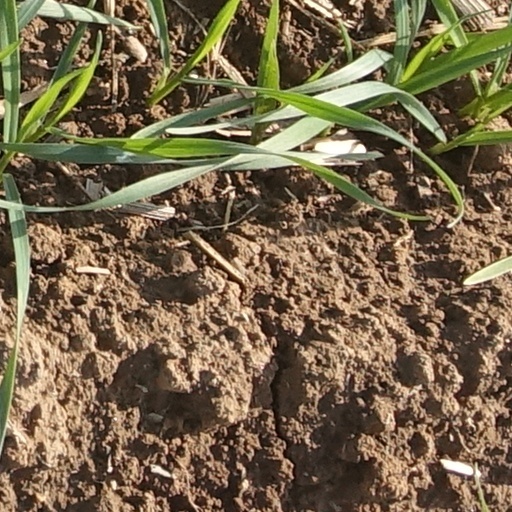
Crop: wheat